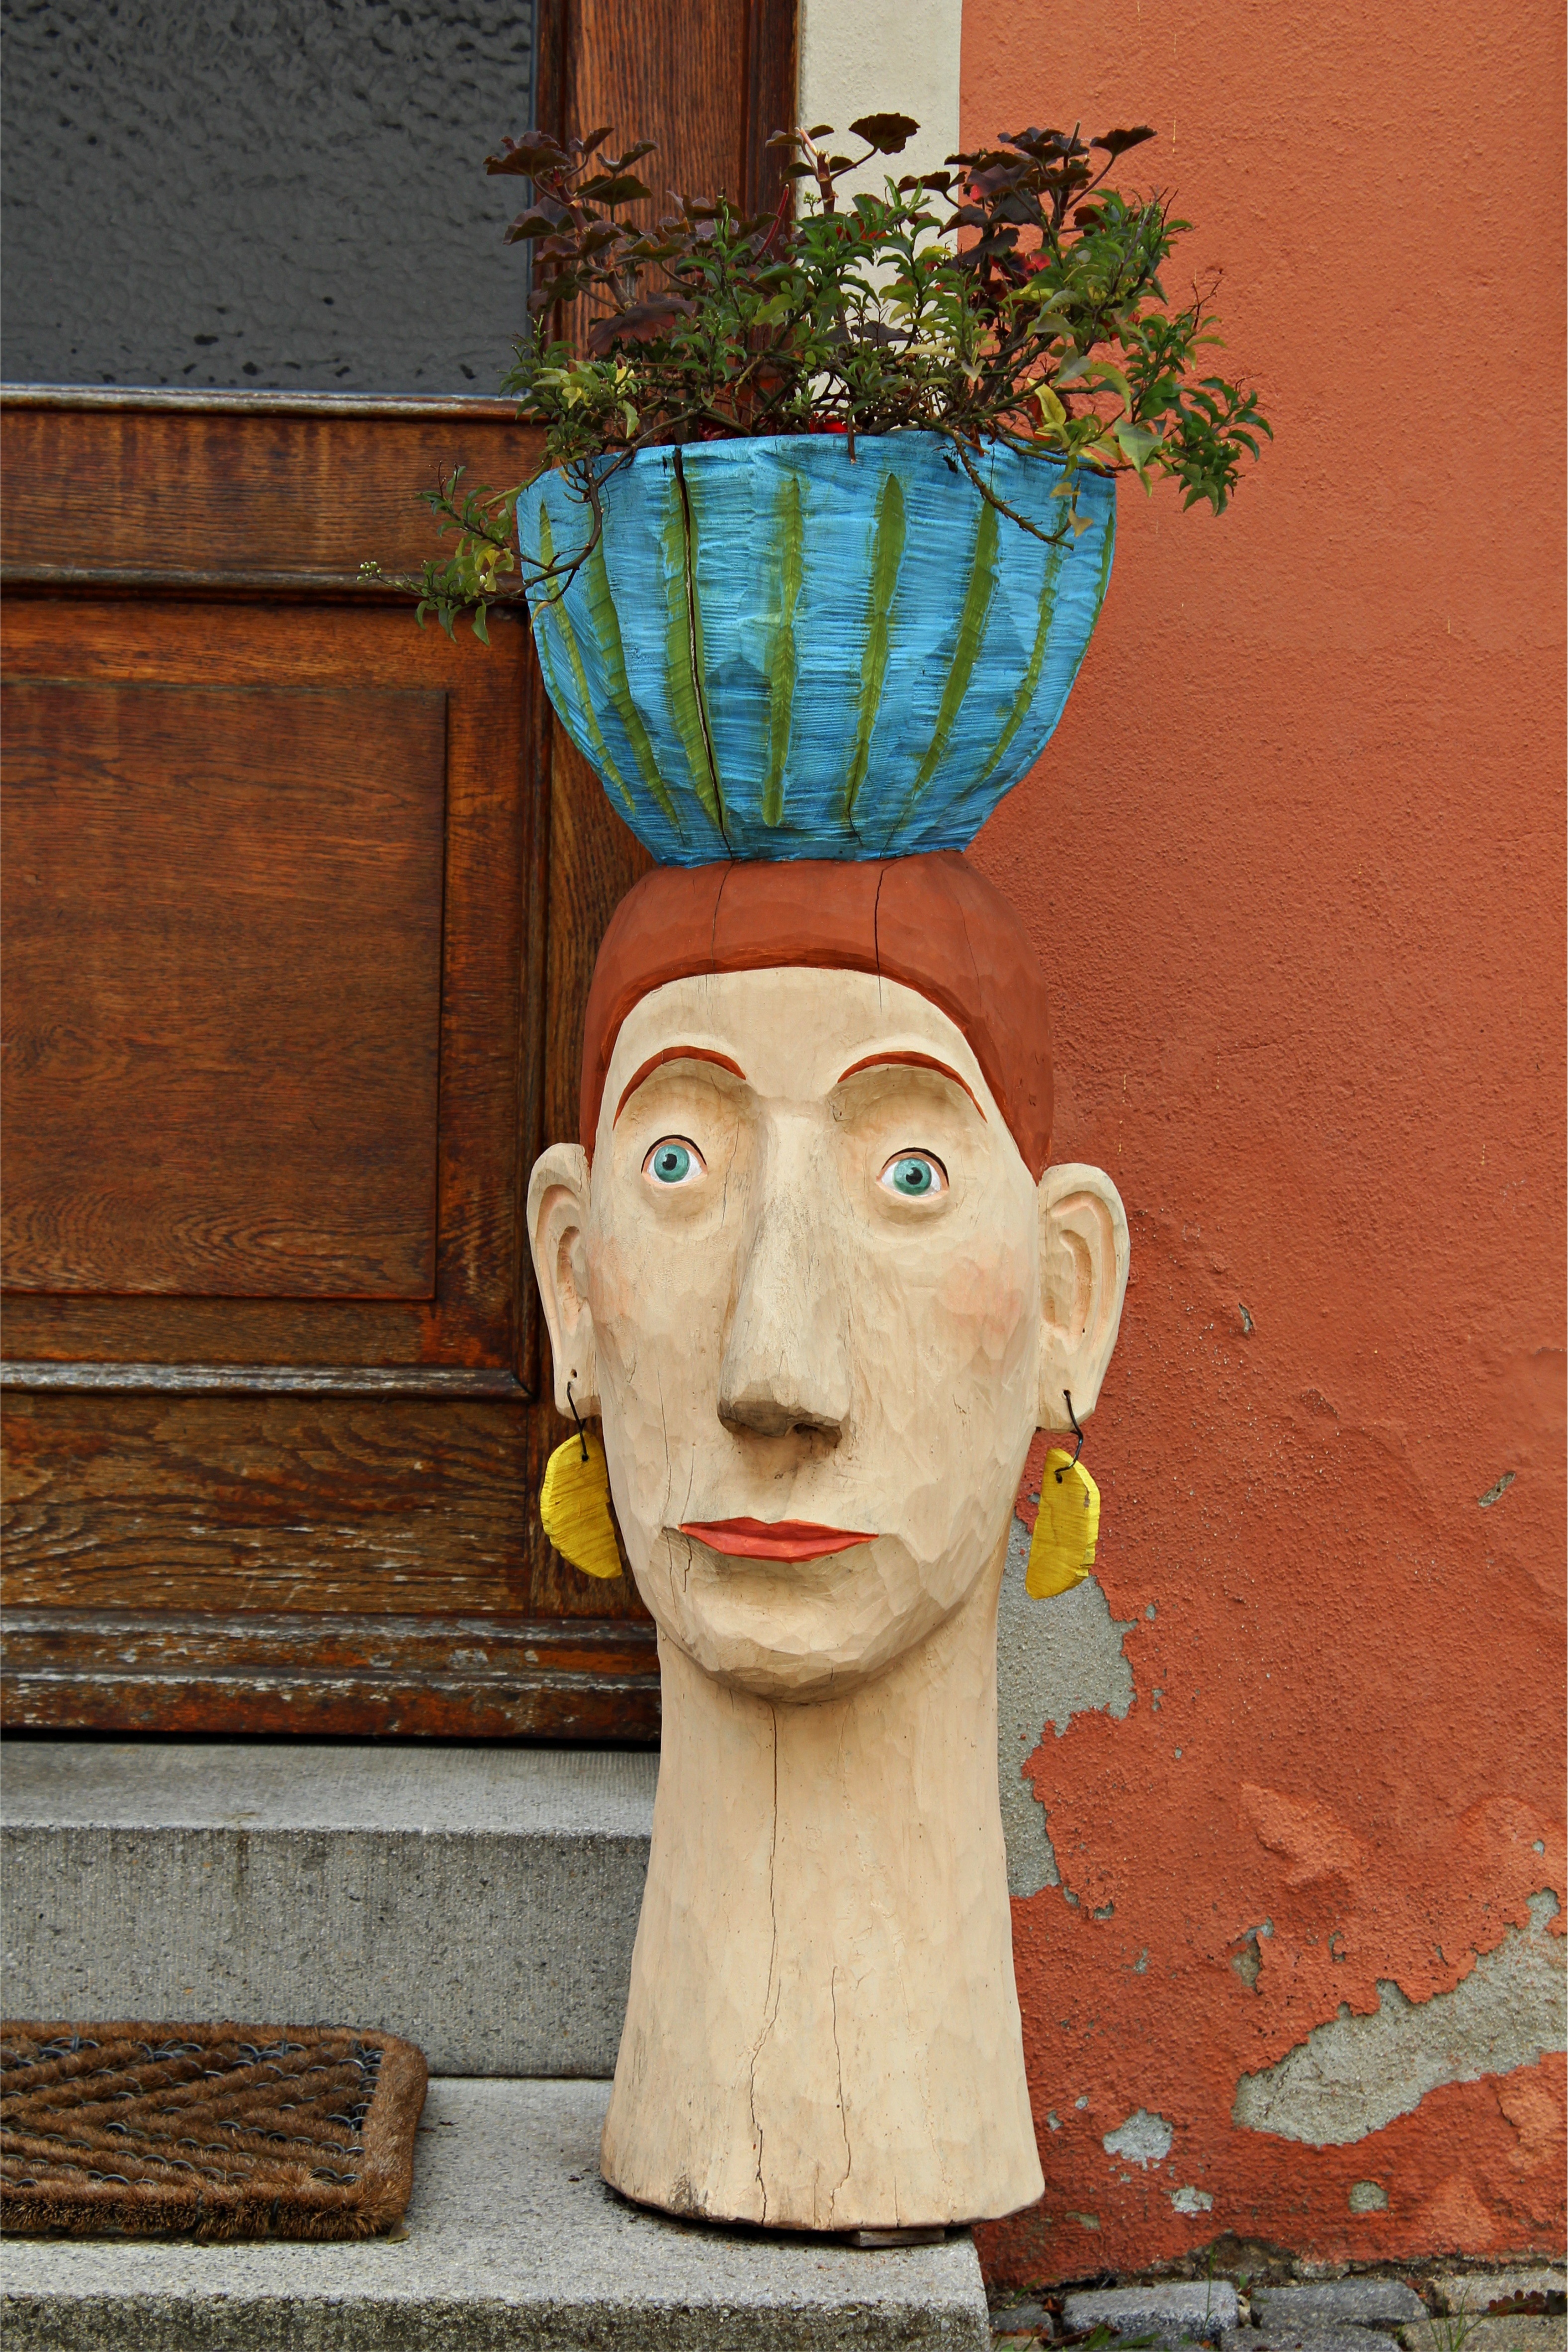
wood, wall, statue, color, artwork, painting, sculpture, art, temple, head, carved, carving, unique, wood carving, ancient history